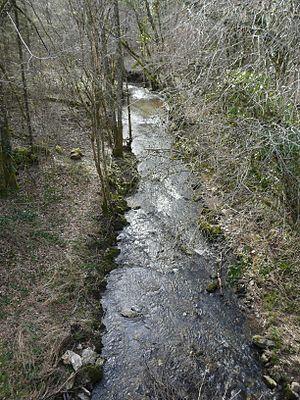
Le ruisseau de la Penchennerie en aval du pont de la RD 6, en limite des communes de Saint-Éloy-les-Tuileries et de Ségur-le-Château, Corrèze, France
Le ruisseau de la Penchennerie est un ruisseau français de la région Nouvelle-Aquitaine, affluent de l'Auvézère et sous-affluent de l’Isle.